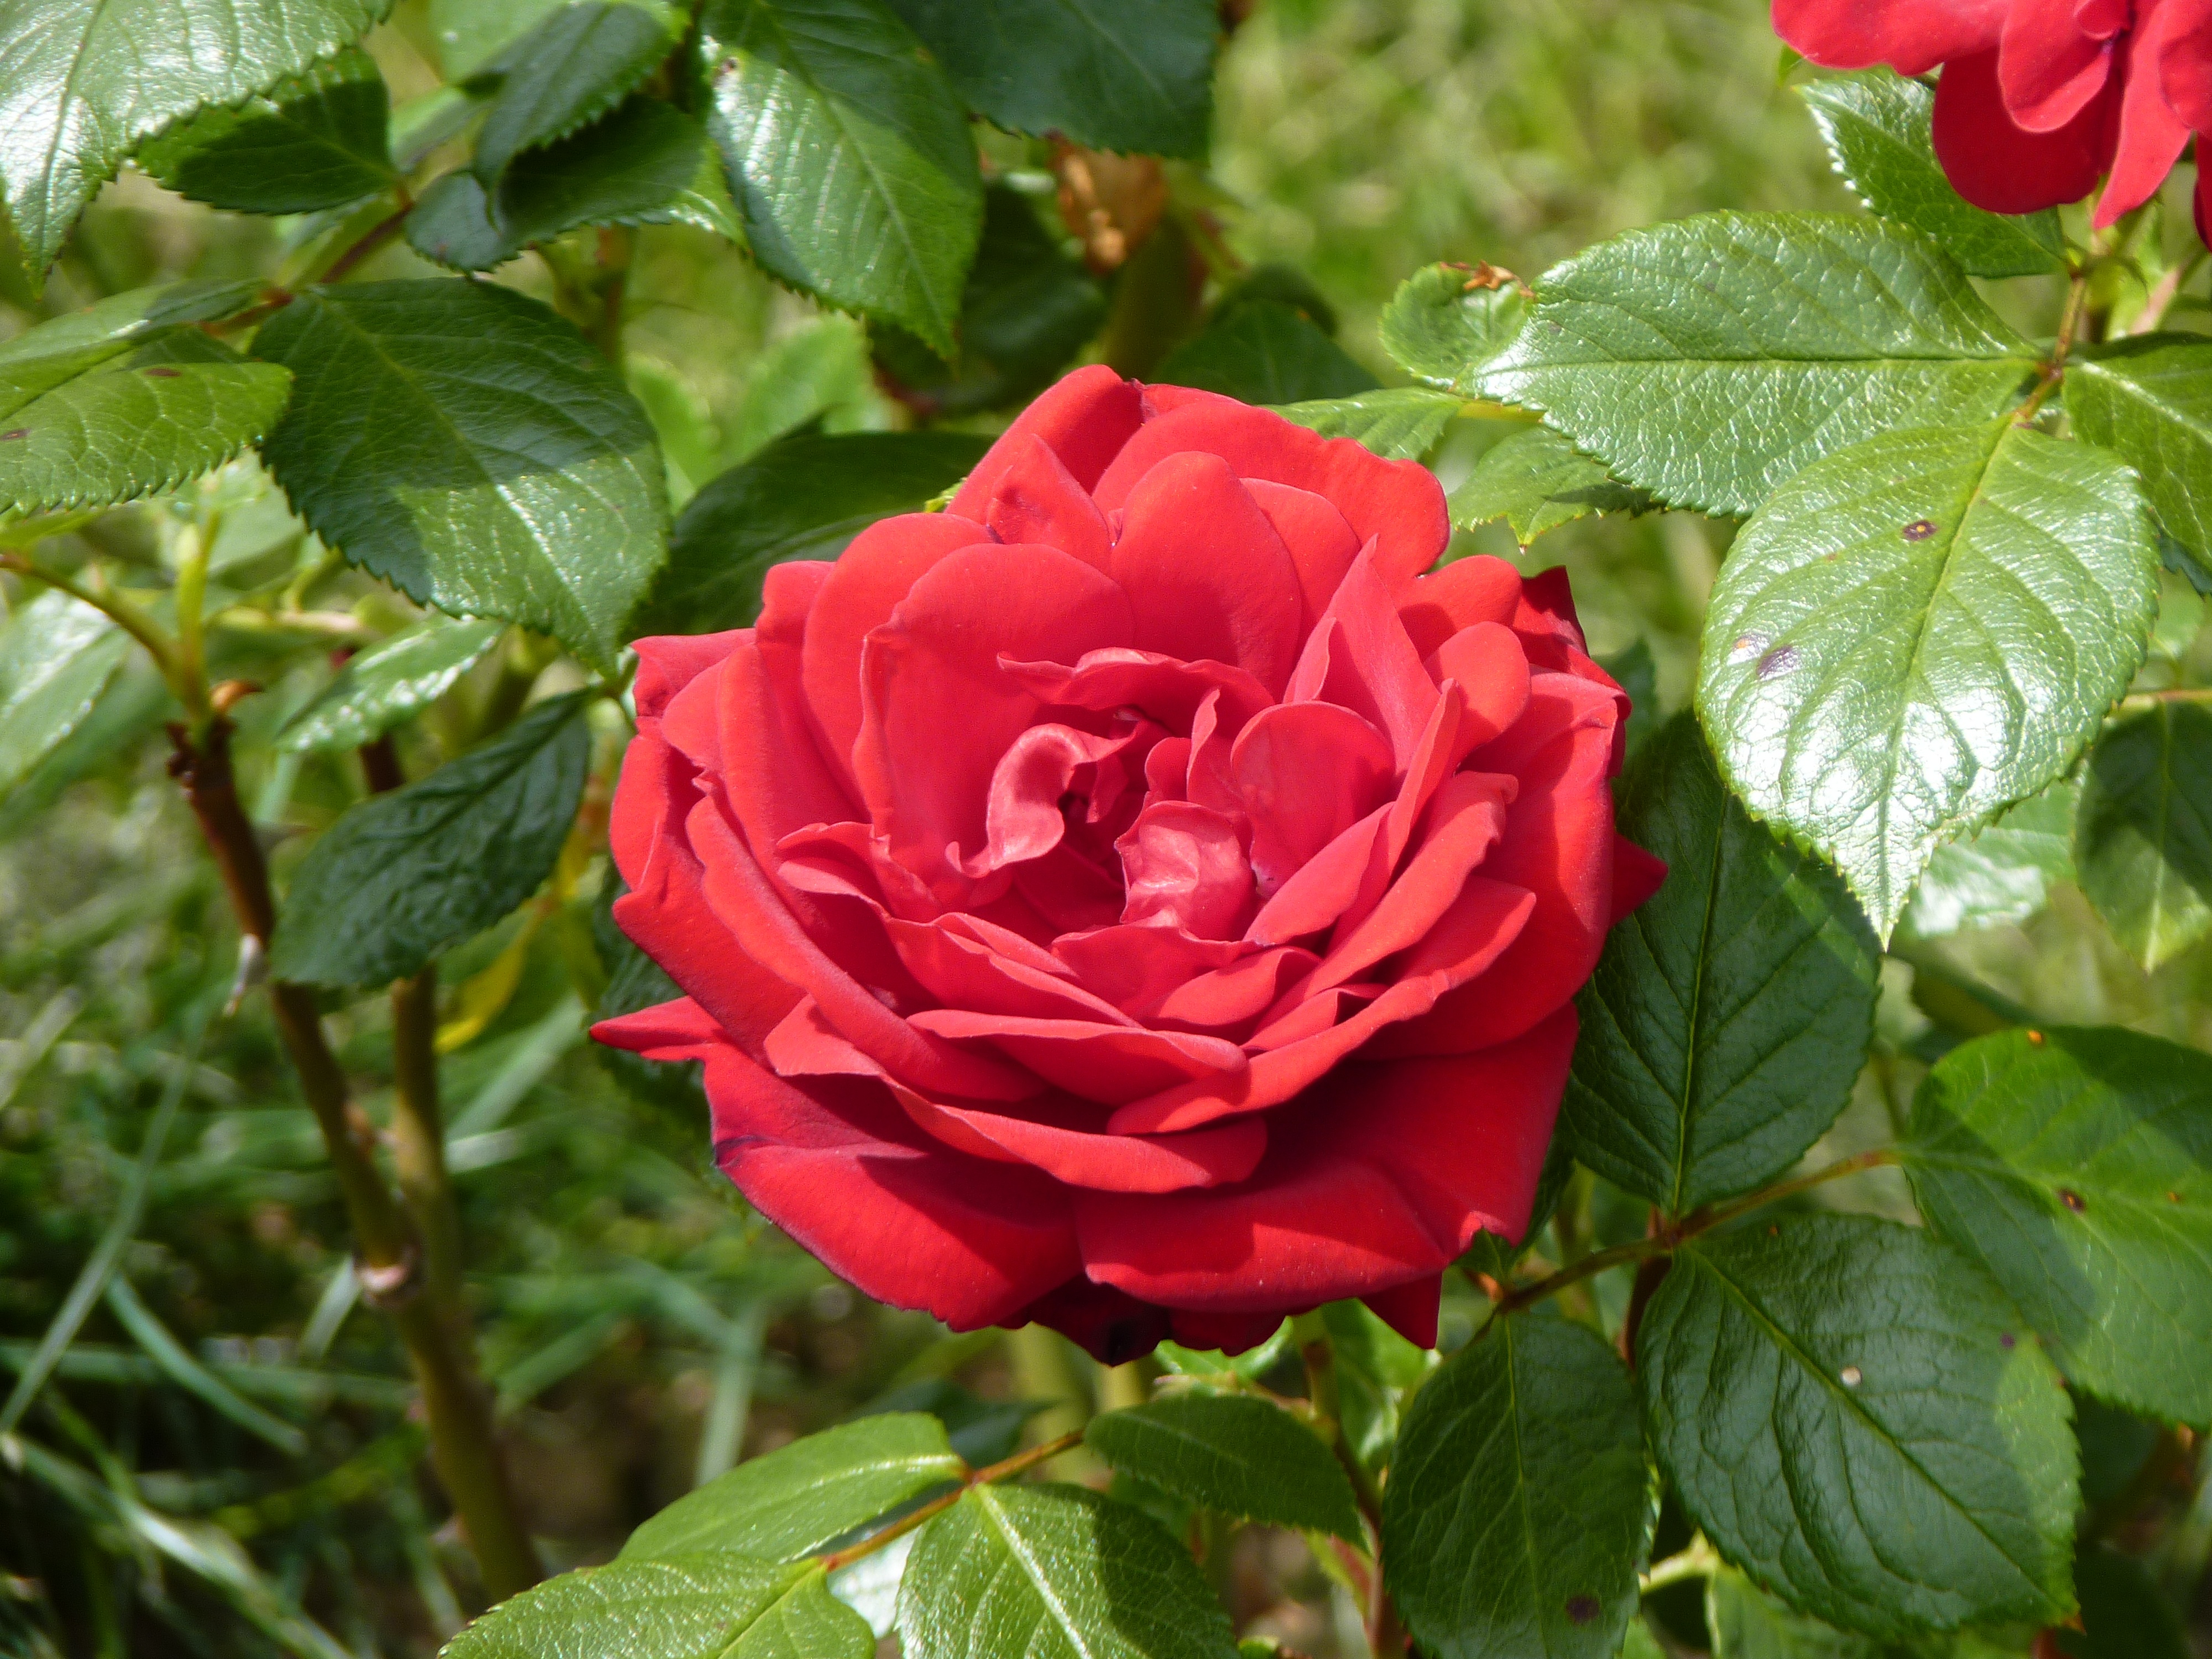
nature, plant, flower, petal, bloom, love, rose, spring, red, color, romantic, garden, beauty, floribunda, fragrance, rose bloom, individually, flowering plant, garden roses, rose family, rosa rugosa, annual plant, land plant, rosa centifolia, rose order, rosa gallica